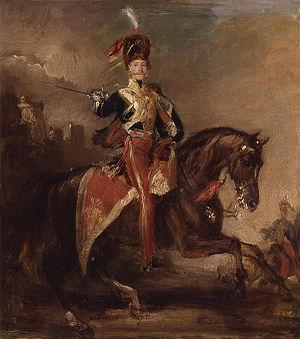
Louis Edward Nolan, né le 4 janvier 1818 dans le comté de York en Ontario et mort le 25 octobre 1854 en Crimée, est un officier de l'armée britannique et un théoricien militaire connu pour son rôle et sa mort dans la charge de la brigade légère, pendant la guerre de Crimée.